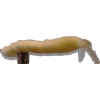
Label: bean_pod